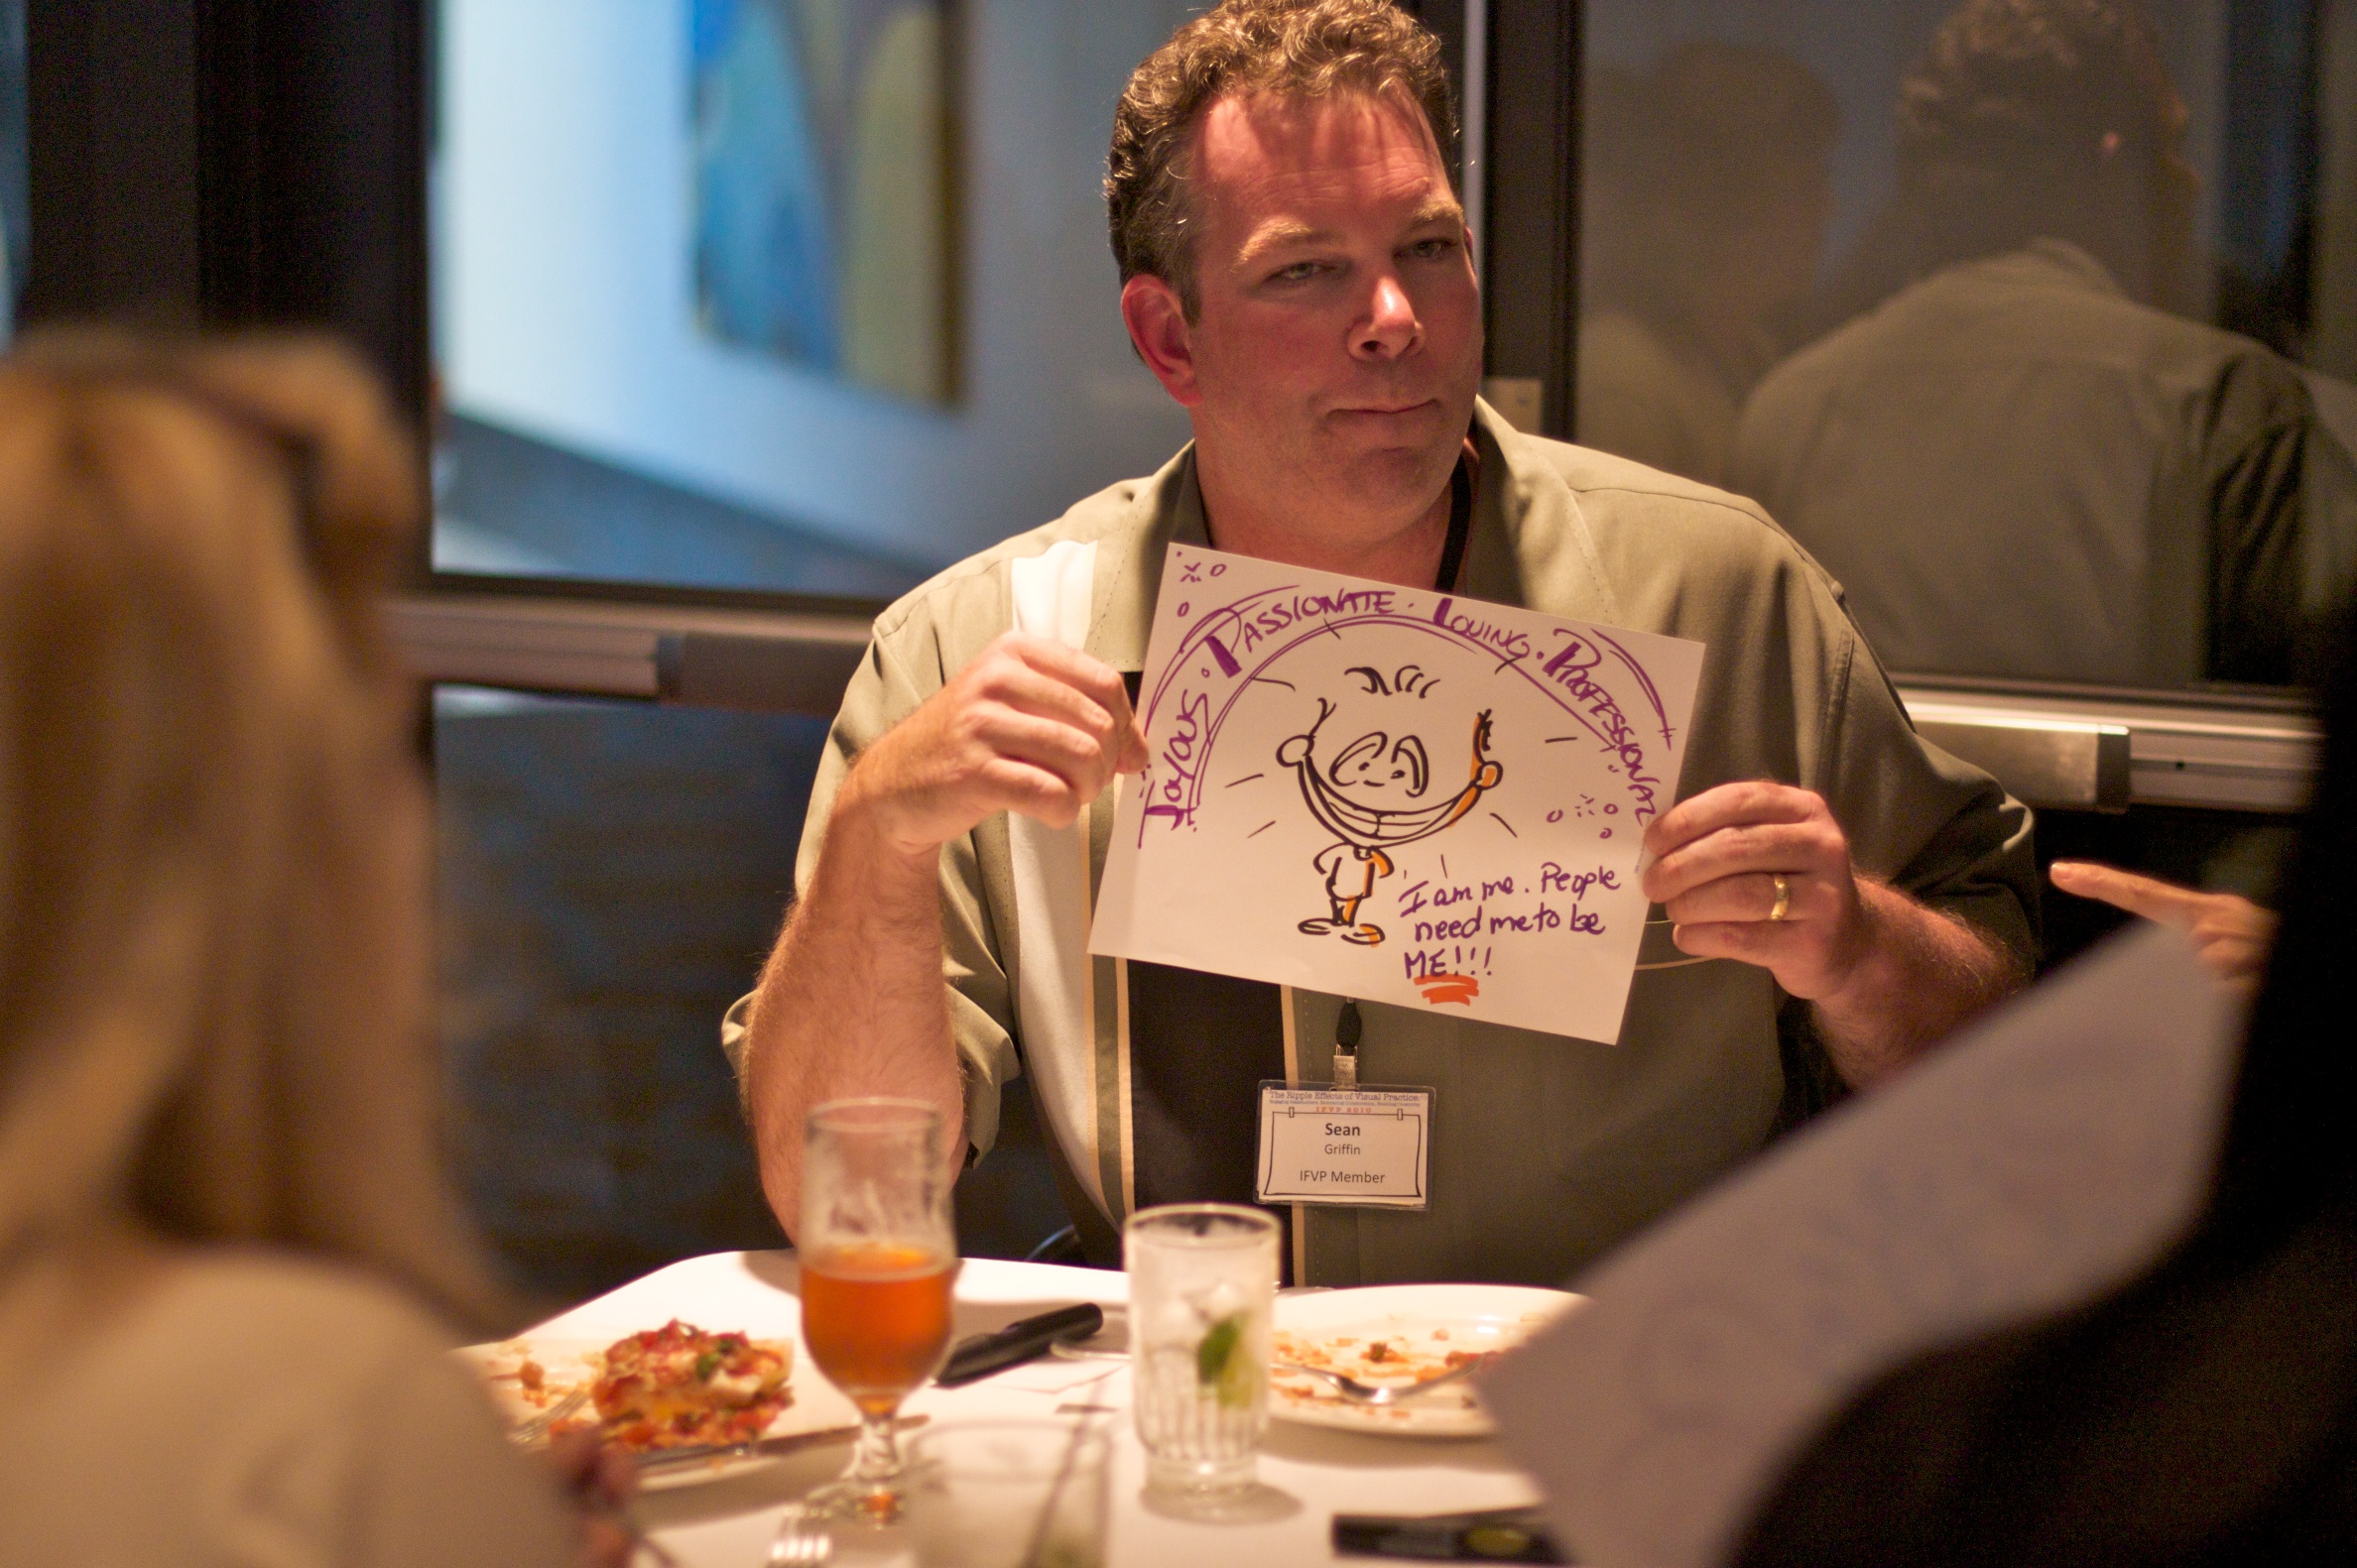
meal, conversation, ifvp2010, sense